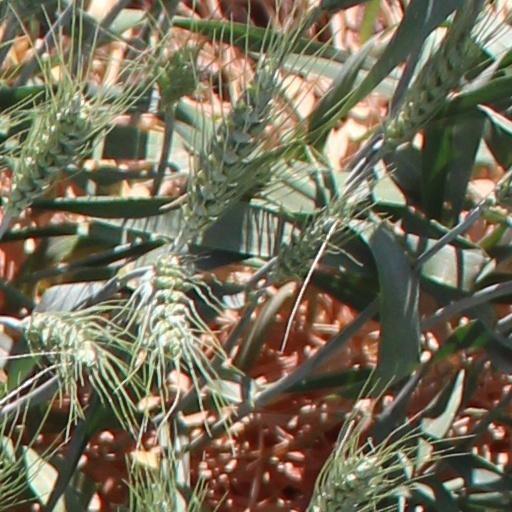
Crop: wheat